4th Streamy Awards

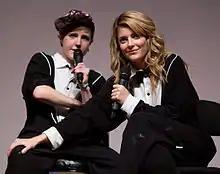
Hannah Hart and Grace Helbig hosted the show

The 4th Annual Streamy Awards was the fourth installment of the Streamy Awards honoring streaming television series. The awards were held on September 7, 2014 at The Beverly Hilton in Beverly Hills, California. They were hosted by the YouTube stars Grace Helbig and Hannah Hart. To reflect the industry as it had evolved since 2009, 10 new award categories were added, including multiple awards honoring the short-form video hosting website Vine, a new category to honor traditional TV media engaging in online content, and categories reflecting recent YouTube trends. The event also honored the American comedian Joan Rivers whose funeral had been earlier in the day and who many of the attendees had previously met on her web chat series "In Bed With Joan", including Jenna Marbles, Tyler Oakley, and Grace Helbig, which was praised as a heartfelt moment of the show. The show was received well in media publications and generated a high level of social media interest, although it did receive criticism for the influence of sponsors at the event.